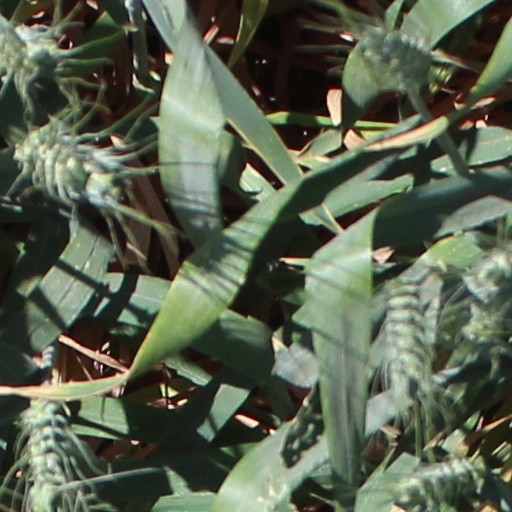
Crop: wheat